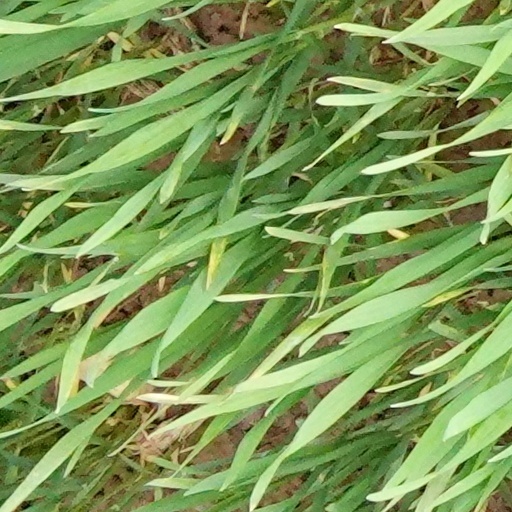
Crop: wheat